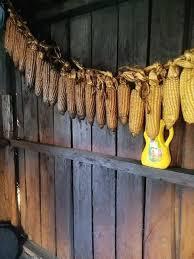
Kuna mahindi mengi yaliyokaushwa yamefungwa na kuning'inizwa kwenye kamba yakining'inia mbele ya ukuta wa mbao. Mahindi hayo yana rangi ya kahawia na manjano yakionyesha kuwa yamekaushwa kabisa.